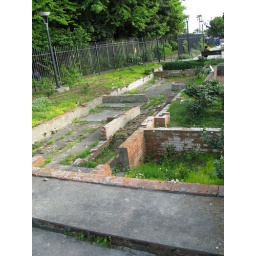
The foundations of the green house that was destroyed during the last big earthquake in the area.